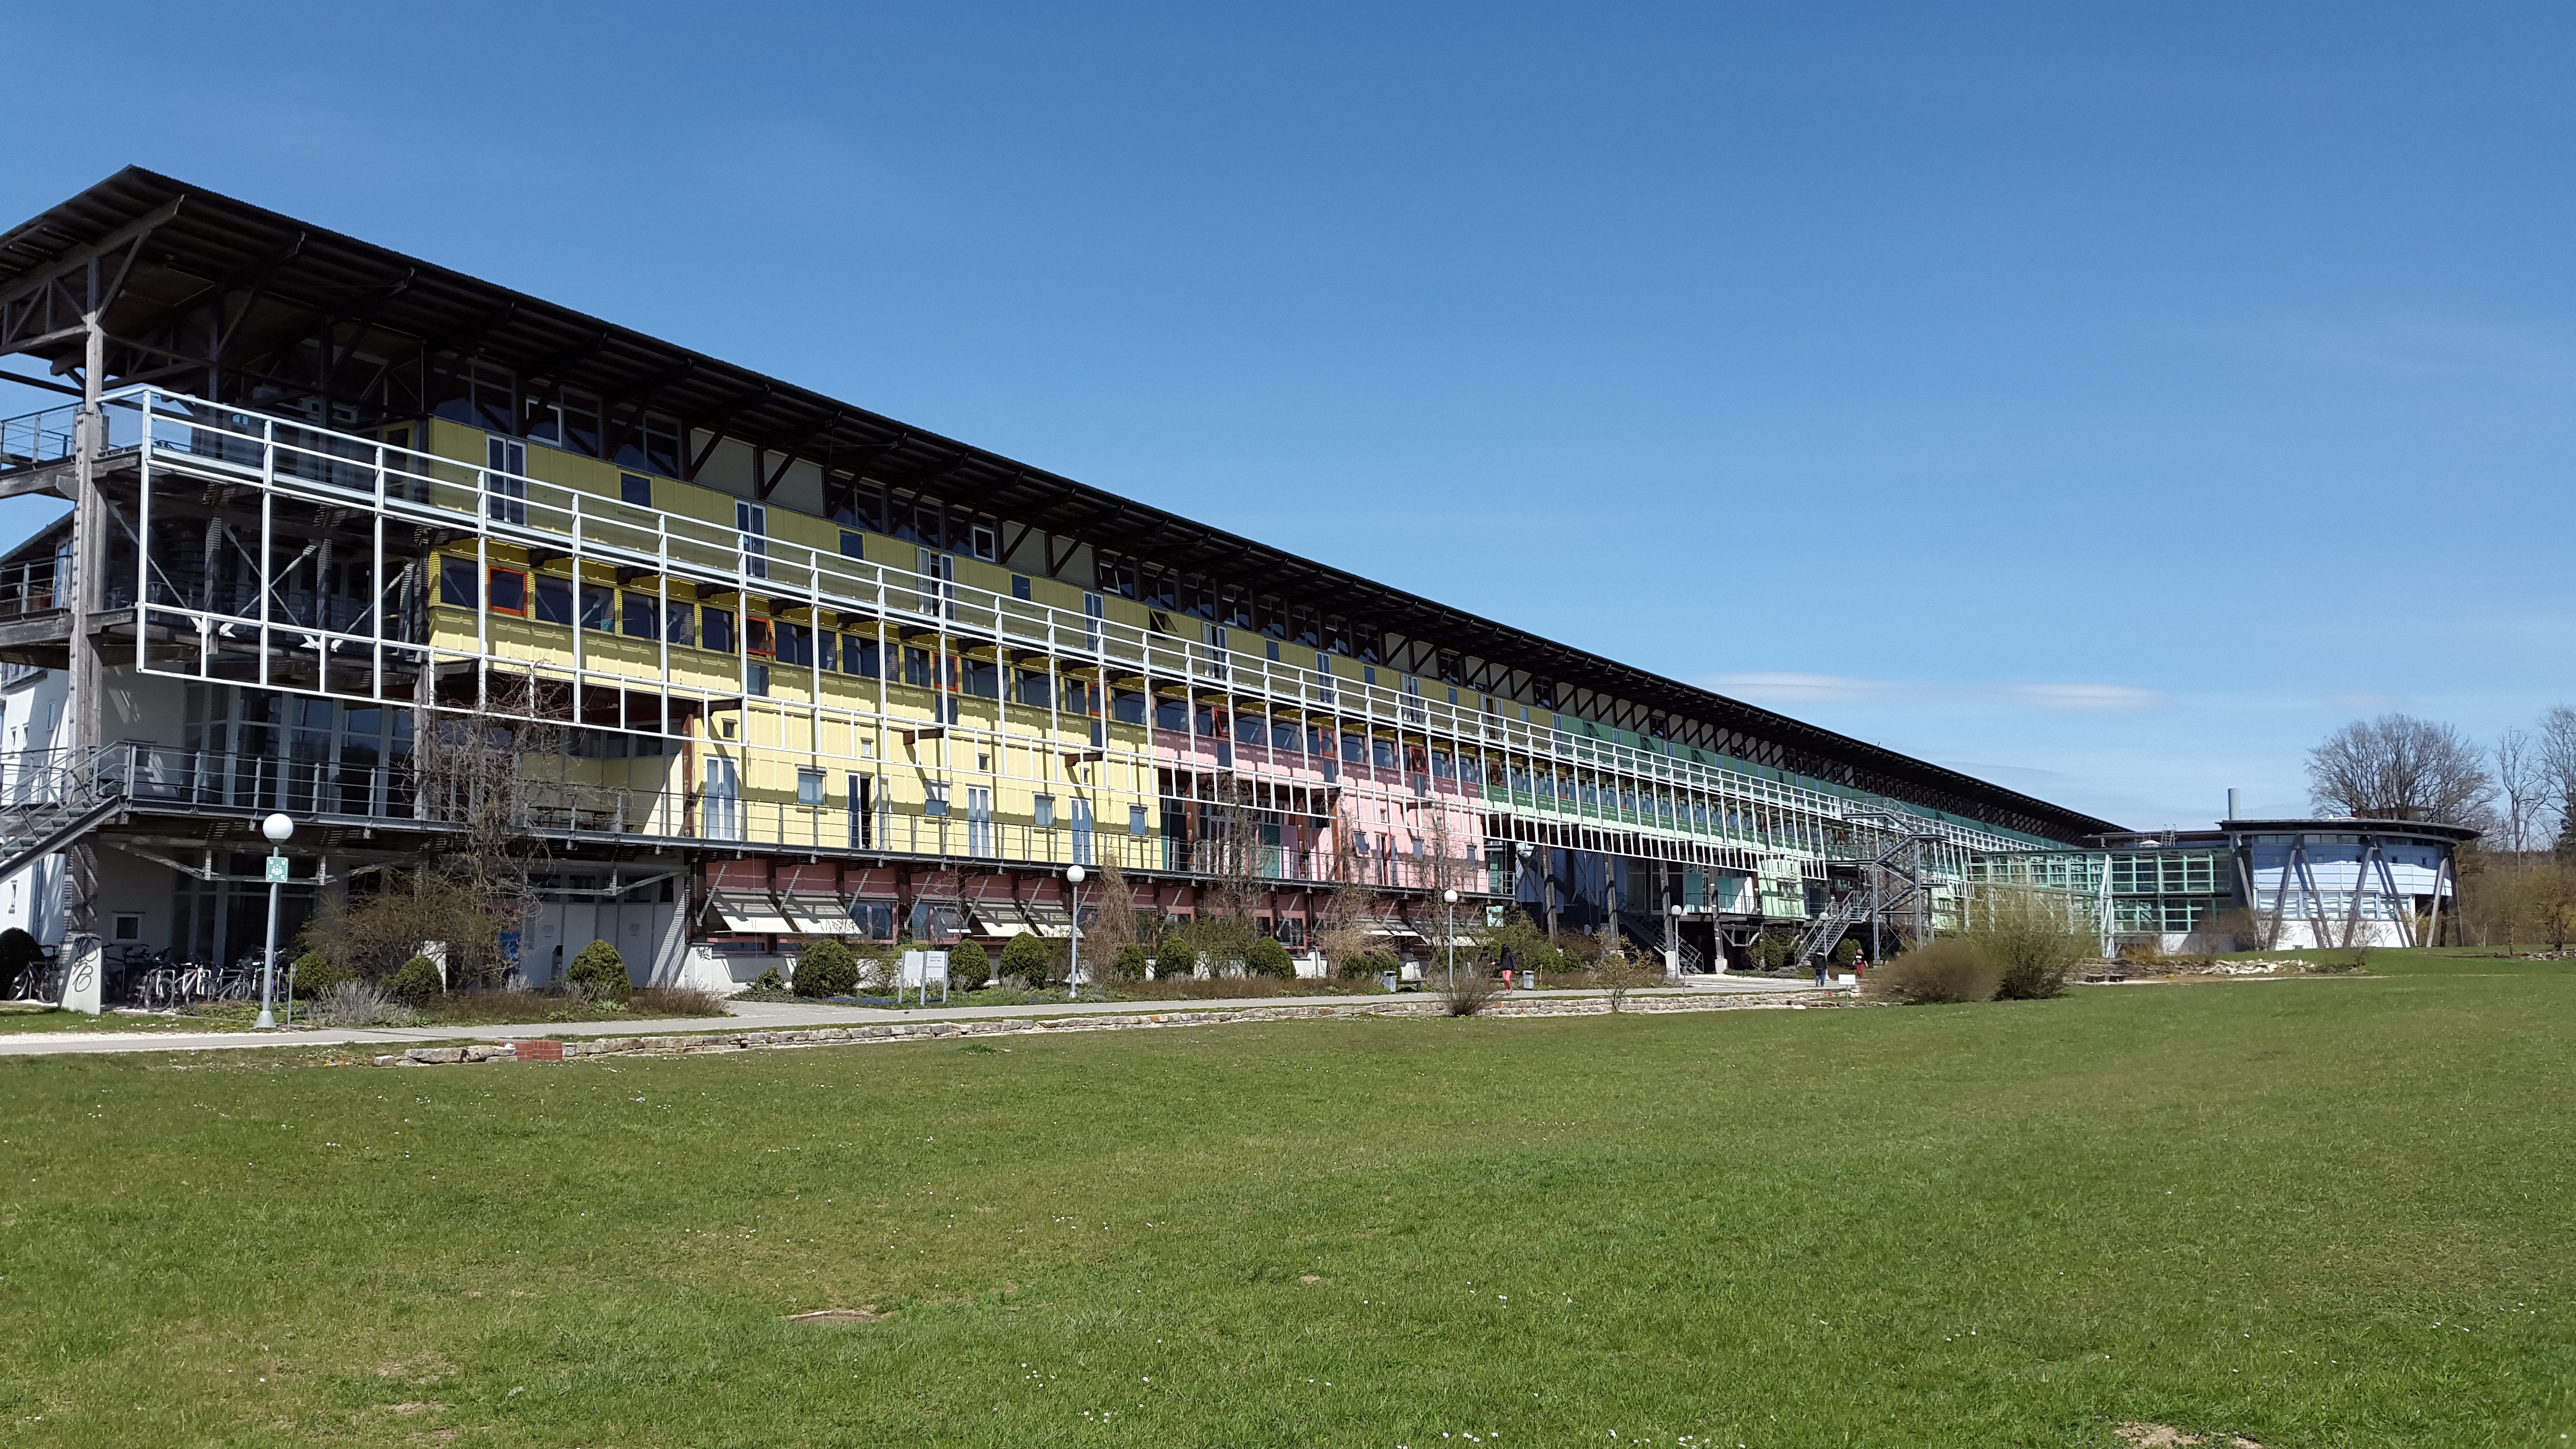
architecture, structure, window, glass, building, transport, facade, modern, stadium, arena, estate, ulm, residential area, university ulm, sport venue, university of west